Mende, Lozère

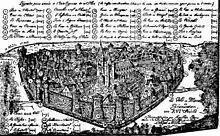
Mende in the 16th century from an old engraving

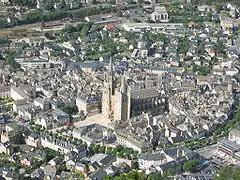
An aerial view of the cathedral

In the 16th century, the main events were the Reformation and the Wars of Religion which resulted. On 21 July 1562, 4,000 Protestants got within the walls of the city. They destroyed the unprotected monuments and besieged the city by depriving it of water. They withdrew four days later, largely due to being given 2,000 ecus. This ransom ensured the city a few years of peace.